Beth Alpha

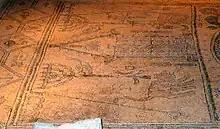
Synagogue scene

The central panel features a Jewish zodiac. The zodiac consists of two concentric circles, with the twelve zodiac signs appearing in the outer circle, and Helios, the Greco-Roman sun god, appearing in the inner circle. The outer circle consists of twelve panels, each of which correspond to one of the twelve months of the year and contain the appropriate Greco-Roman zodiac sign. Female busts symbolizing the four seasons appear in the four corners immediately outside the zodiac. In the center, Helios appears with his signature Greco-Roman iconographic elements such as the fiery crown of rays adorning his head and the highly stylized quadriga or four-horse-drawn chariot. The background is decorated with a crescent shaped moon and stars. As in the "Binding of Isaac" panel, the zodiac symbols and seasonal busts are labeled with their corresponding Hebrew names.